Christian Hedemann

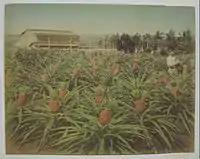
"Hawaiian pineapple field" (tinted): Christian Hedemann (1880s)

He arrived in Honolulu with his family in 1878 where, at the age of 25, he became chief engineer on a three-year contract at the Hana Sugar Plantation on the island of Maui. But instead of returning to Denmark at the end of his contract, in 1884 he joined the Honolulu Iron Works, the largest manufacturer of sugar mill machinery in the Kingdom of Hawaii. Initially a draftsman, he ultimately became the company's technical director.